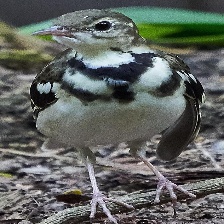
Species: FOREST WAGTAIL
Scientific name: DENDRONANTHUS INDICUS